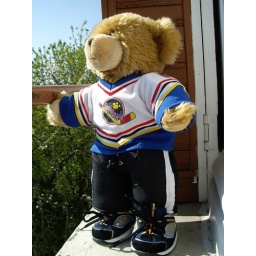
Loulou in hockey white and blue outfits